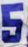
Number: 5